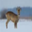
Label: deer